Thaisinha

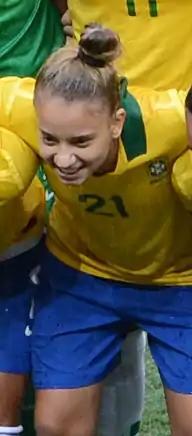
At the 2013 Torneio Internacional de Brasília

Thaís Duarte Guedes (born 20 January 1993), known as Thaís Guedes or Thaisinha, is a Brazilian footballer who plays either as a forward or as an attacking midfielder for Santos.